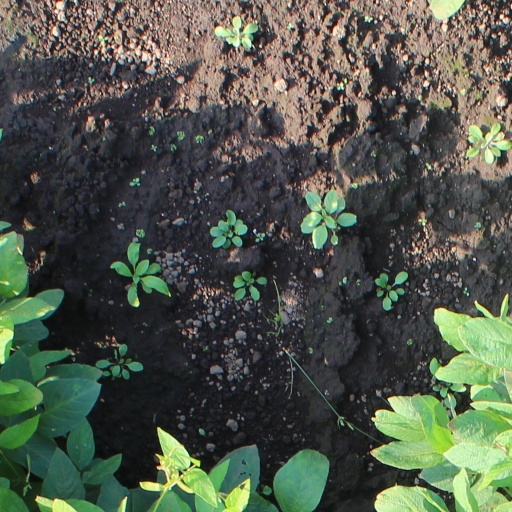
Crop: soybean